The Penguins of Madagascar: Dr. Blowhole Returns – Again!

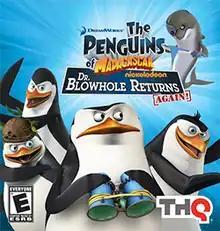
North American cover art

The Penguins of Madagascar: Dr. Blowhole Returns – Again! is an adventure video game developed by Griptonite Games and published by THQ available for the Wii, Xbox 360, PlayStation 3, and Nintendo DS. It was released in September 2011.